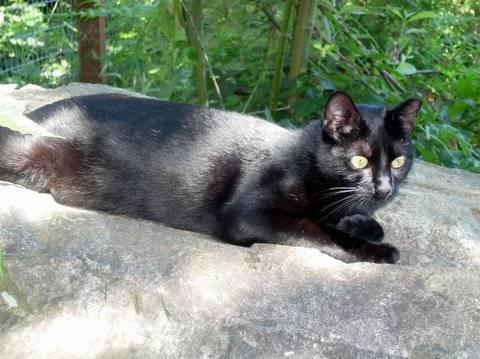
cat